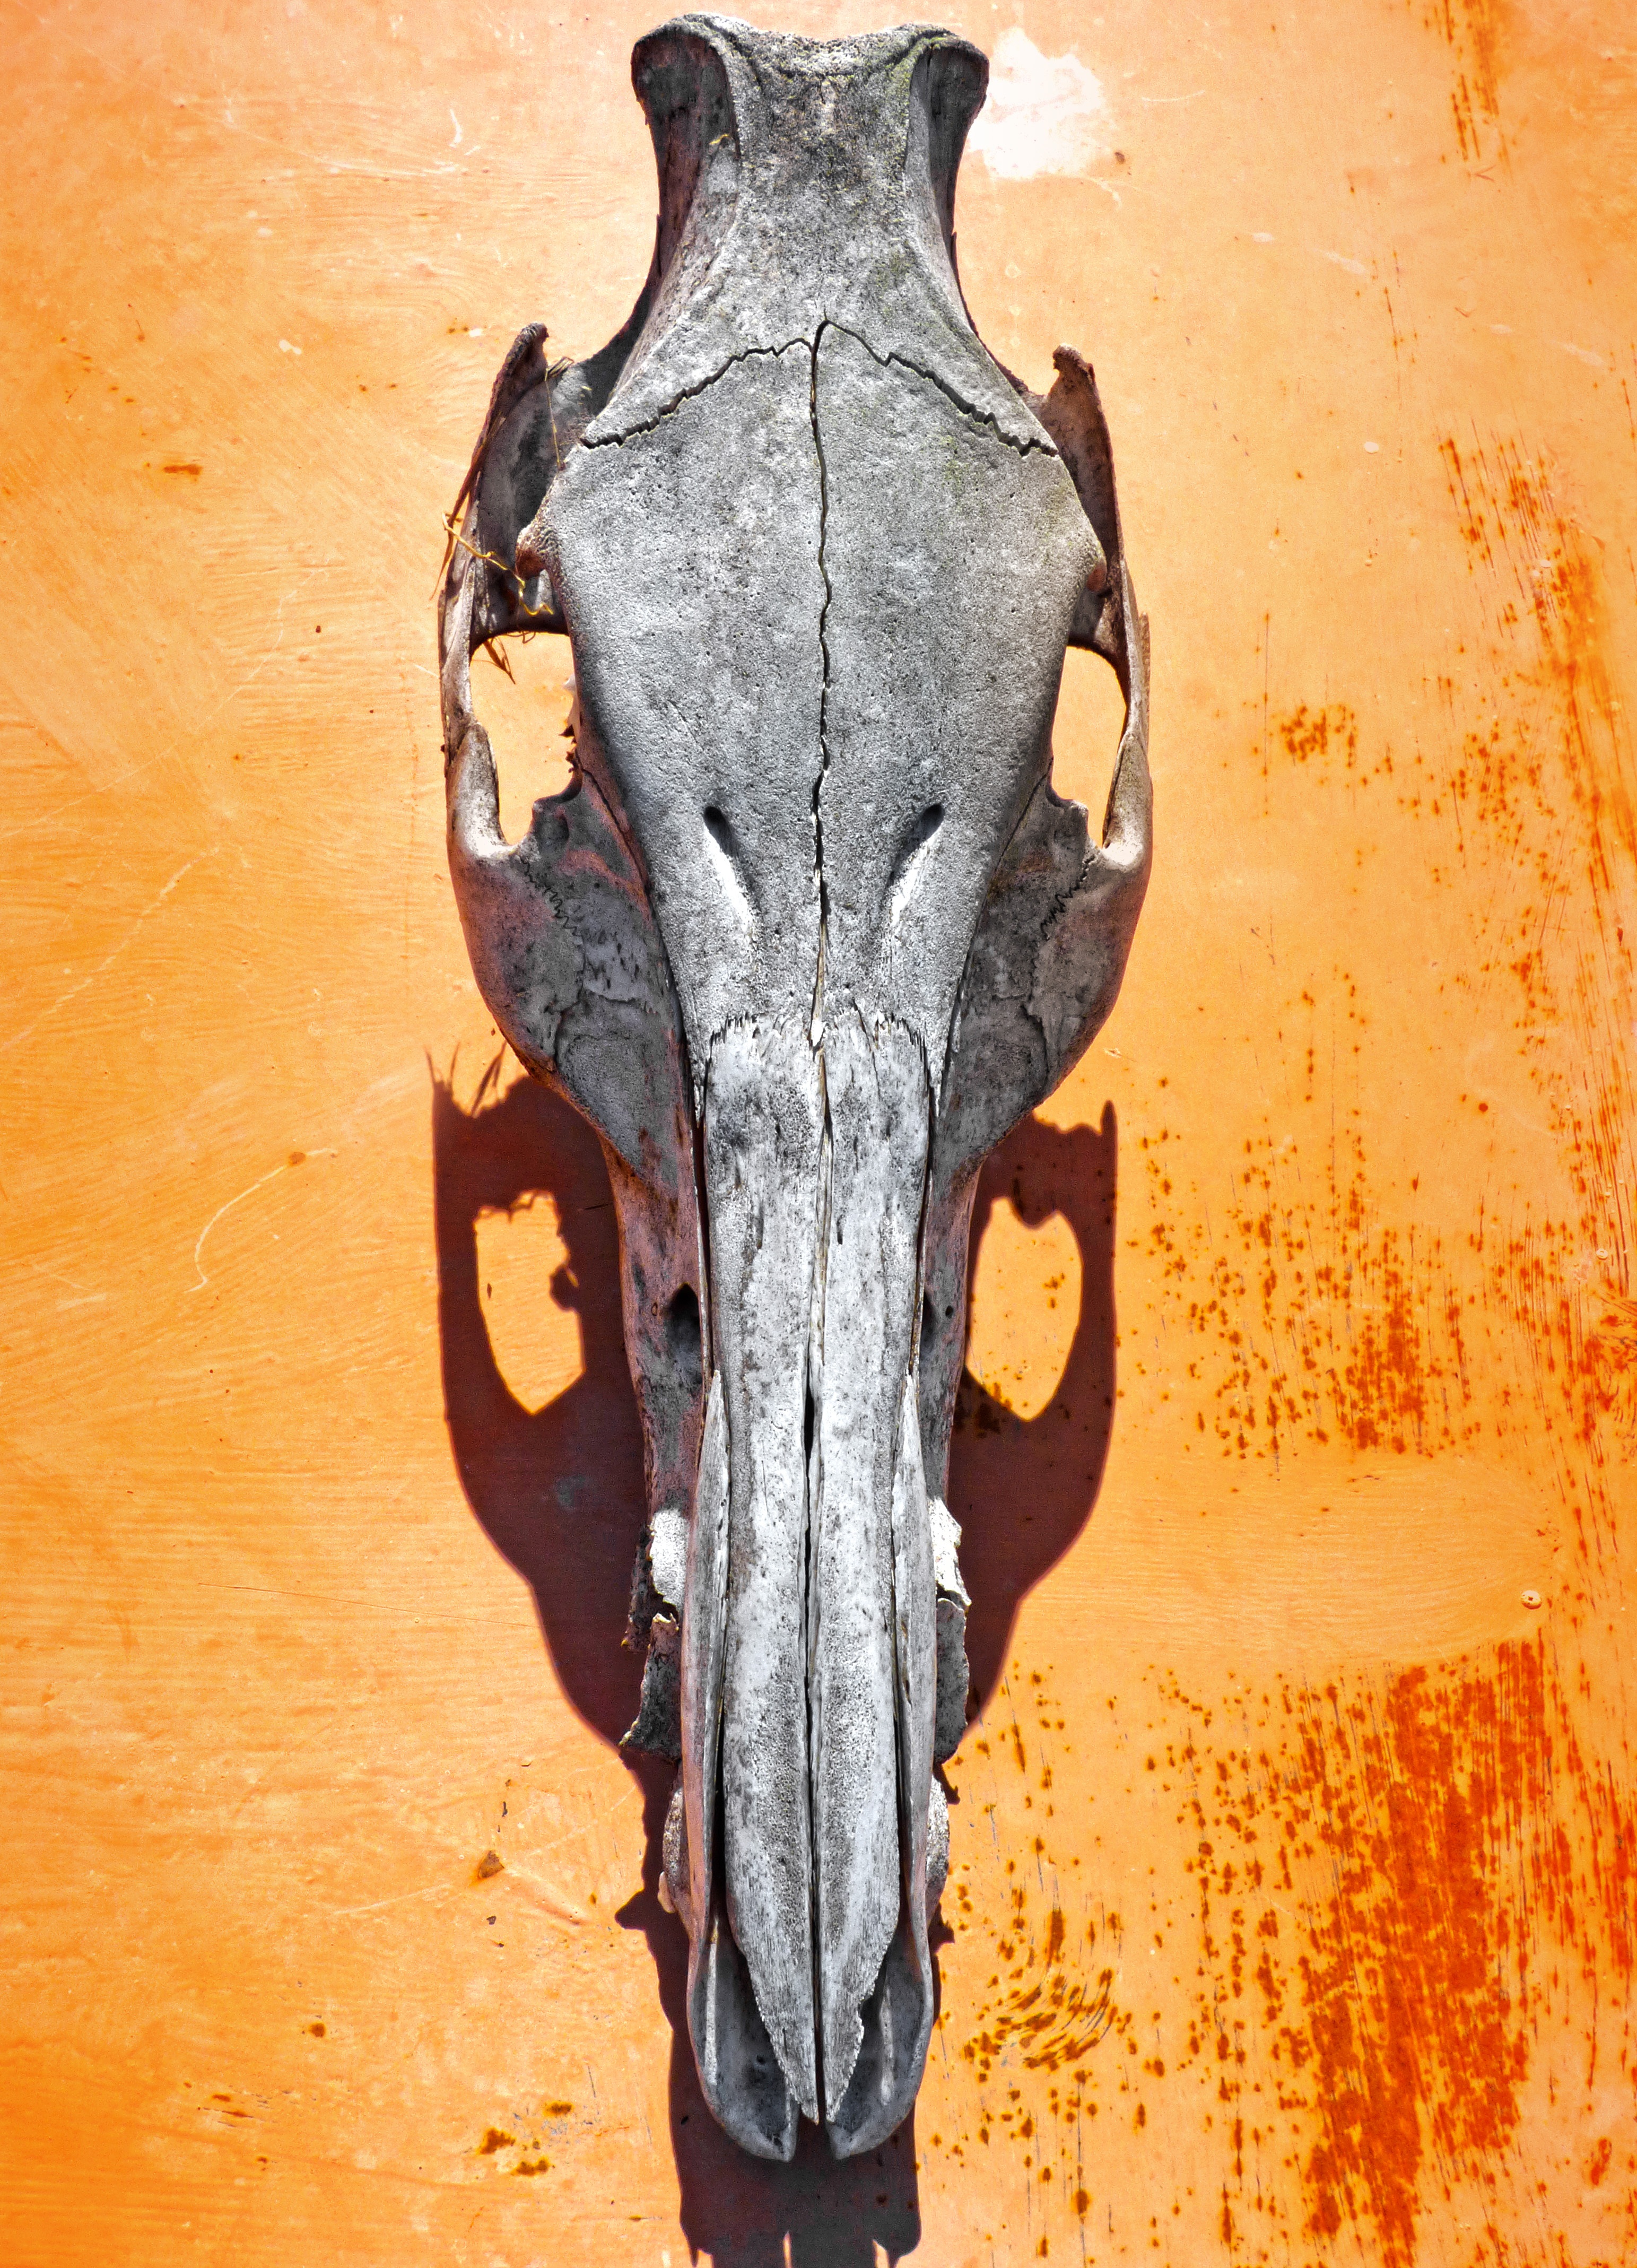
wood, goat, pattern, arm, skull, sculpture, art, carving, sinister